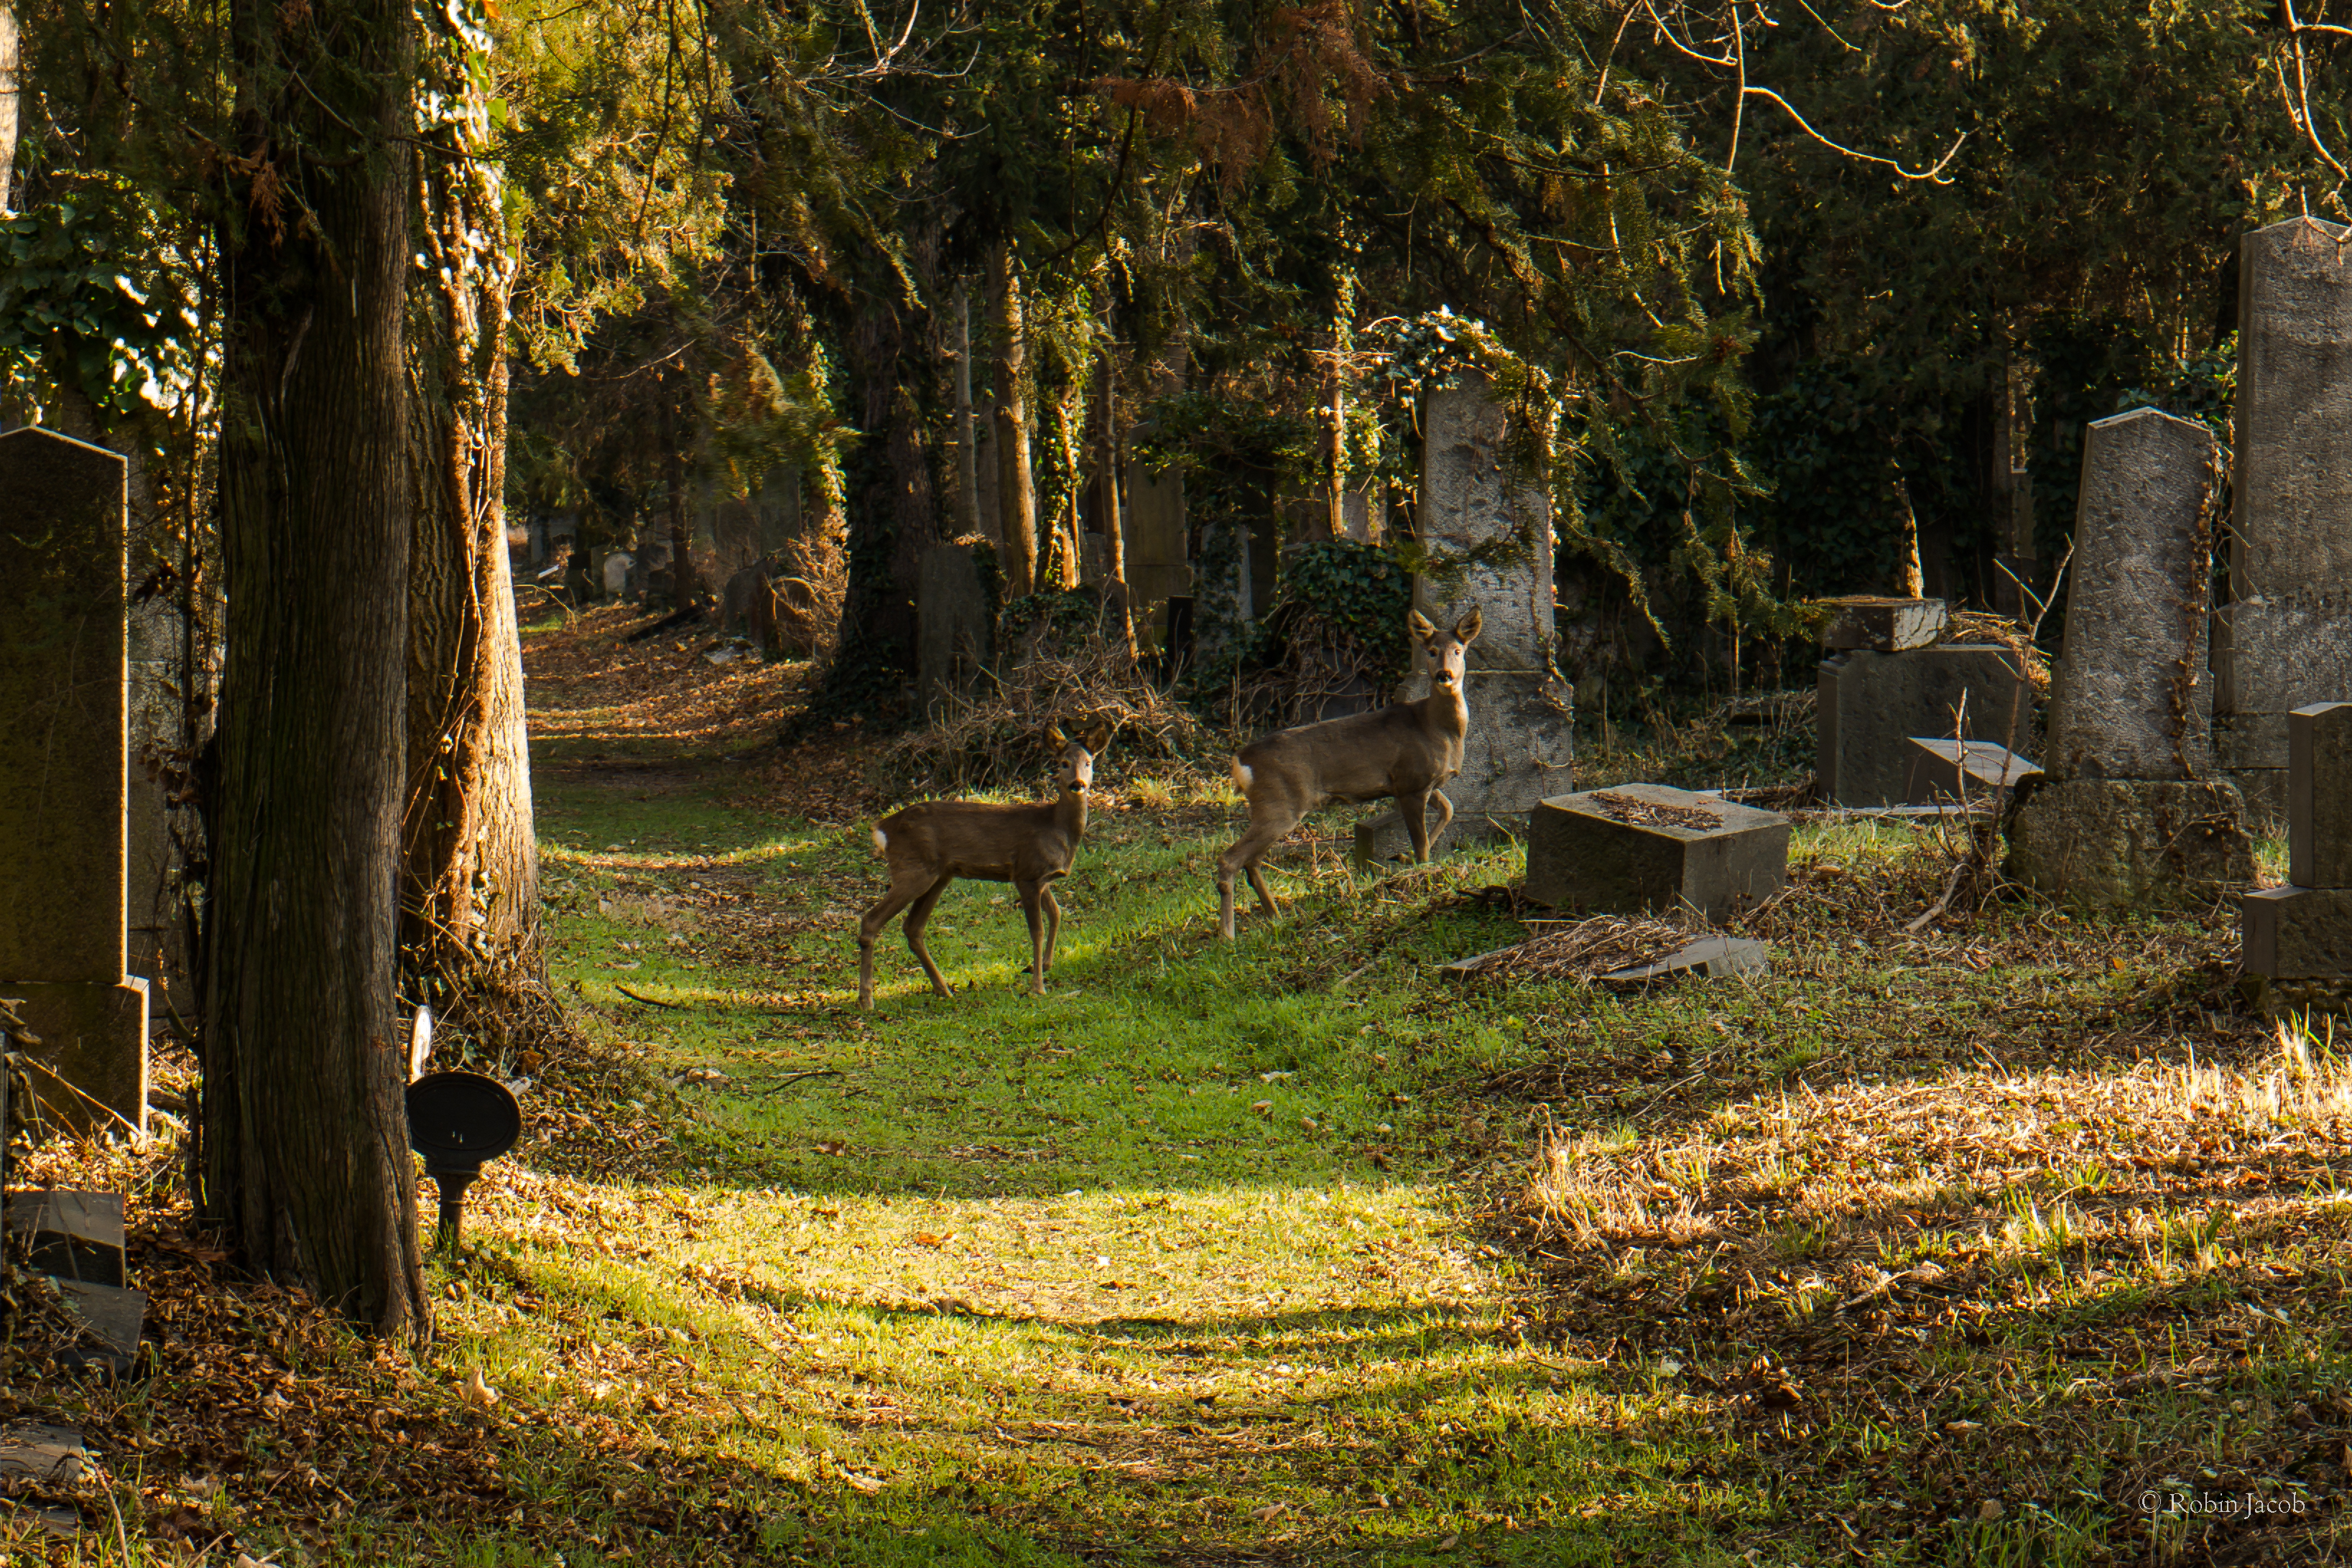
tree, forest, outdoor, animal, deer, autumn, cemetery, graveyard, vienna, woodland, tiere, wien, friedhof, reh, zentralfriedhof, rural area